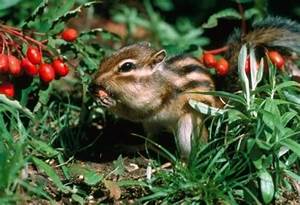
Label: scoiattolo